1st Guards Cavalry Corps

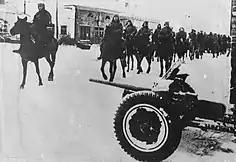

In order to hold Tula, which was a city that was essential to the Soviet war efforts against the Wehrmacht's Army Group Center in its push towards Moscow, the STAVKA High Command ordered the 2nd Cavalry Corps under the command of Major General Pavel Alexeyevich Belov, with its flanks reinforced by the 10th, 49th and 50th Armies to defend the city. The mobile horsemen of the cavalry corps, which primarily served as dismounted infantrymen as the cavalry soldiers of the Eastern Front during World War Two would, conventionally, dismount from their horses and conceal them in safe positions before storming the battlefield as riflemen. The combined efforts of the cavalry corps and the several Soviet armies were capable of repelling Guderian's strikes towards Tula, and on 31 October Generalfeldmarschall Walther von Brauchitsch, the Head of OKH, ordered that offensive operations against Moscow as part of the strategic Operation Typhoon be ceased due to logistical problems and supply shortages as winter approached, considering that the supply lines could not be further stretched and have efforts overly exerted upon their military culminating point.